2010–11 CERH European League

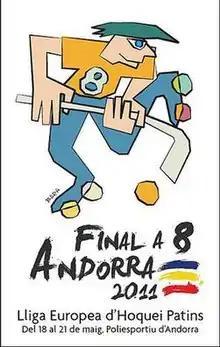
Poster for the Final 8 of the competition

The 2010–11 CERH European League was the 46th edition of the CERH European League organized by CERH. Its Final Eight was held in May 2011 in Andorra la Vella, Andorra.